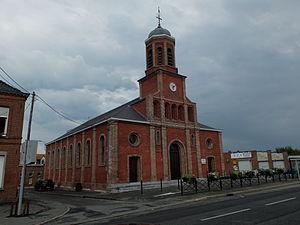
Vue de l'église Saint-Martin de Baisieux ( Nord).
Baisieux est une commune française, située dans le département du Nord en région Hauts-de-France. Elle fait partie de la Métropole européenne de Lille.